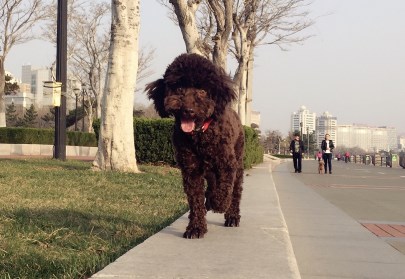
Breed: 7449-n000128-teddy